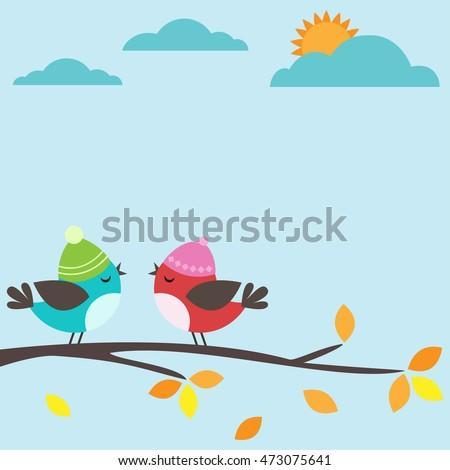
cartoon couple of birds in hats sitting on a branch .